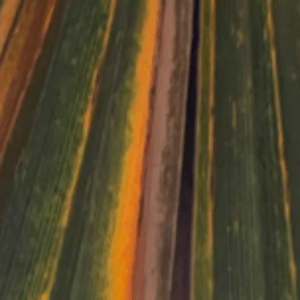
Label: Manganese Deficiency